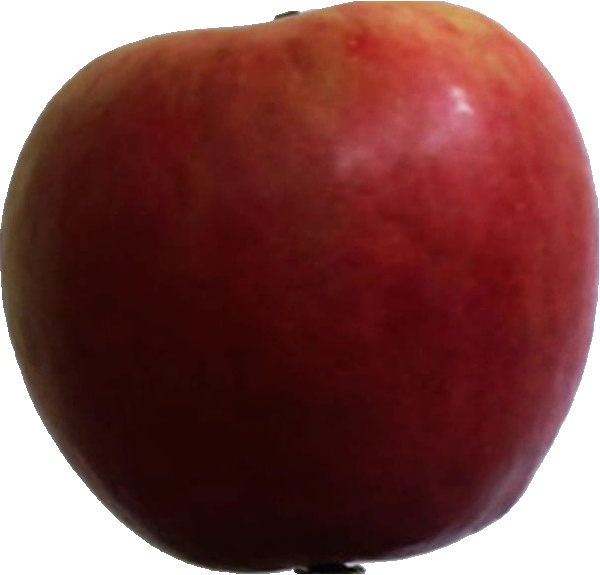
Label: apple_crimson_snow_1